Pieter Bruegel the Elder

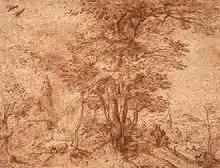
"Village views with trees and a mule", 1526–1569, The Phoebus Foundation

Bruegel's son Pieter could still keep himself and a large studio team busy producing replicas or adaptations of Bruegel's works, as well as his own compositions along similar lines, sixty years or more after they were first painted. The most frequently copied works were generally not the ones that are most famous today, though this may reflect the availability of the full-scale detailed drawings that were evidently used. The most-copied painting is the "Winter Landscape with (Skaters and) a Bird Trap" (1565), of which the original is in Brussels; 127 copies are recorded. They include paintings after some of Bruegel's drawn print designs, especially "Spring".